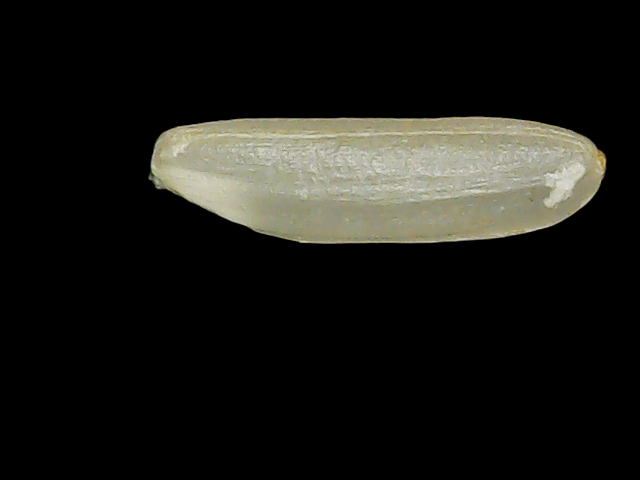
Rice variety: Binadhan21